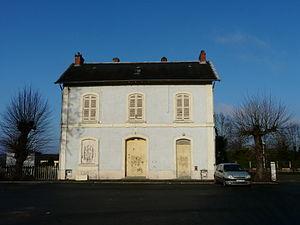
L'ancien bâtiment voyageurs de la gare de Razac, Razac-sur-l'Isle, Dordogne, France.
La gare de Razac est une gare ferroviaire française de la ligne de Coutras à Tulle, située sur le territoire de la commune de Razac-sur-l'Isle, près du centre bourg, dans le département de la Dordogne en région Nouvelle-Aquitaine.